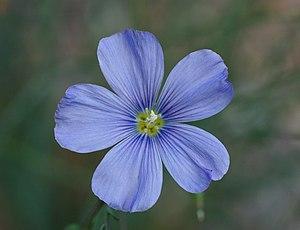
Le Linum lewisii ou lin de Lewis, est une espèce de plantes à fleurs de la famille des Linaceae présente à l’Ouest de États-Unis.